Orbital emphysema

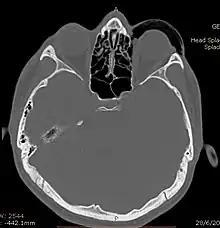
CT scan taken from the transverse plane demonstrating orbital emphysema.

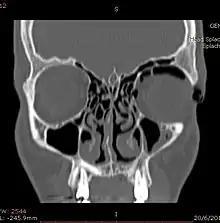
CT scan taken from the coronal plane demonstrating orbital emphysema.

Computed tomography is effective and sensitive in the diagnosis of orbital emphysema, as it can confirm the anatomical location and size of air, bony defects, indentation of the eyeball, and the condition of the optic nerve, as well as the presence of any extraocular muscle entrapment and herniation of preorbital fat into the sinus cavities. The location of the orbital emphysema is present near the site of the fracture. The scans are usually taken along the transverse plane. Transverse images allow the evaluation of fractures in medial and lateral orbital walls. By reformatting these transverse images or taking coronal images, the examination of orbital floor and roof is permitted. Helical scanning is preferred as it has a lower imaging time and radiation dose comparing to conventional scanning, especially when reforming transverse helical scans into coronal images. The staging of orbital emphysema can then be determined with visual acuity examination and ophthalmoscopy. A disadvantage of using a CT scan is that when detecting air after orbital trauma, the presence of a wooden foreign object can give a false positive result of orbital emphysema. The wooden object can mimic the presence of orbital emphysema. Therefore, patients’ medical history is crucial in making the correct diagnosis.